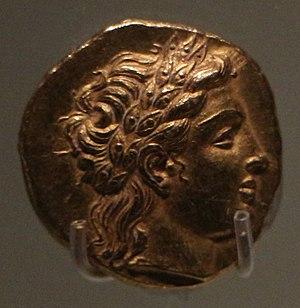
Cius ou Kios est une ancienne cité côtière grecque au bord de la Propontide en Bithynie. Elle est déjà connue sous ce nom par Aristote et Strabon.